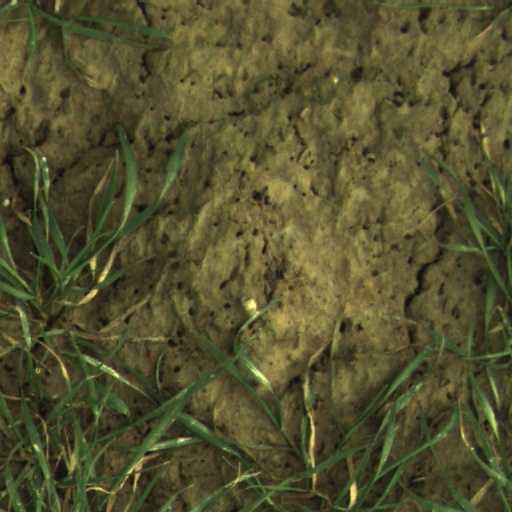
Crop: wheat